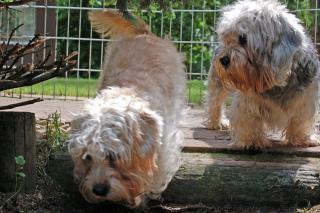
Dandie_Dinmont